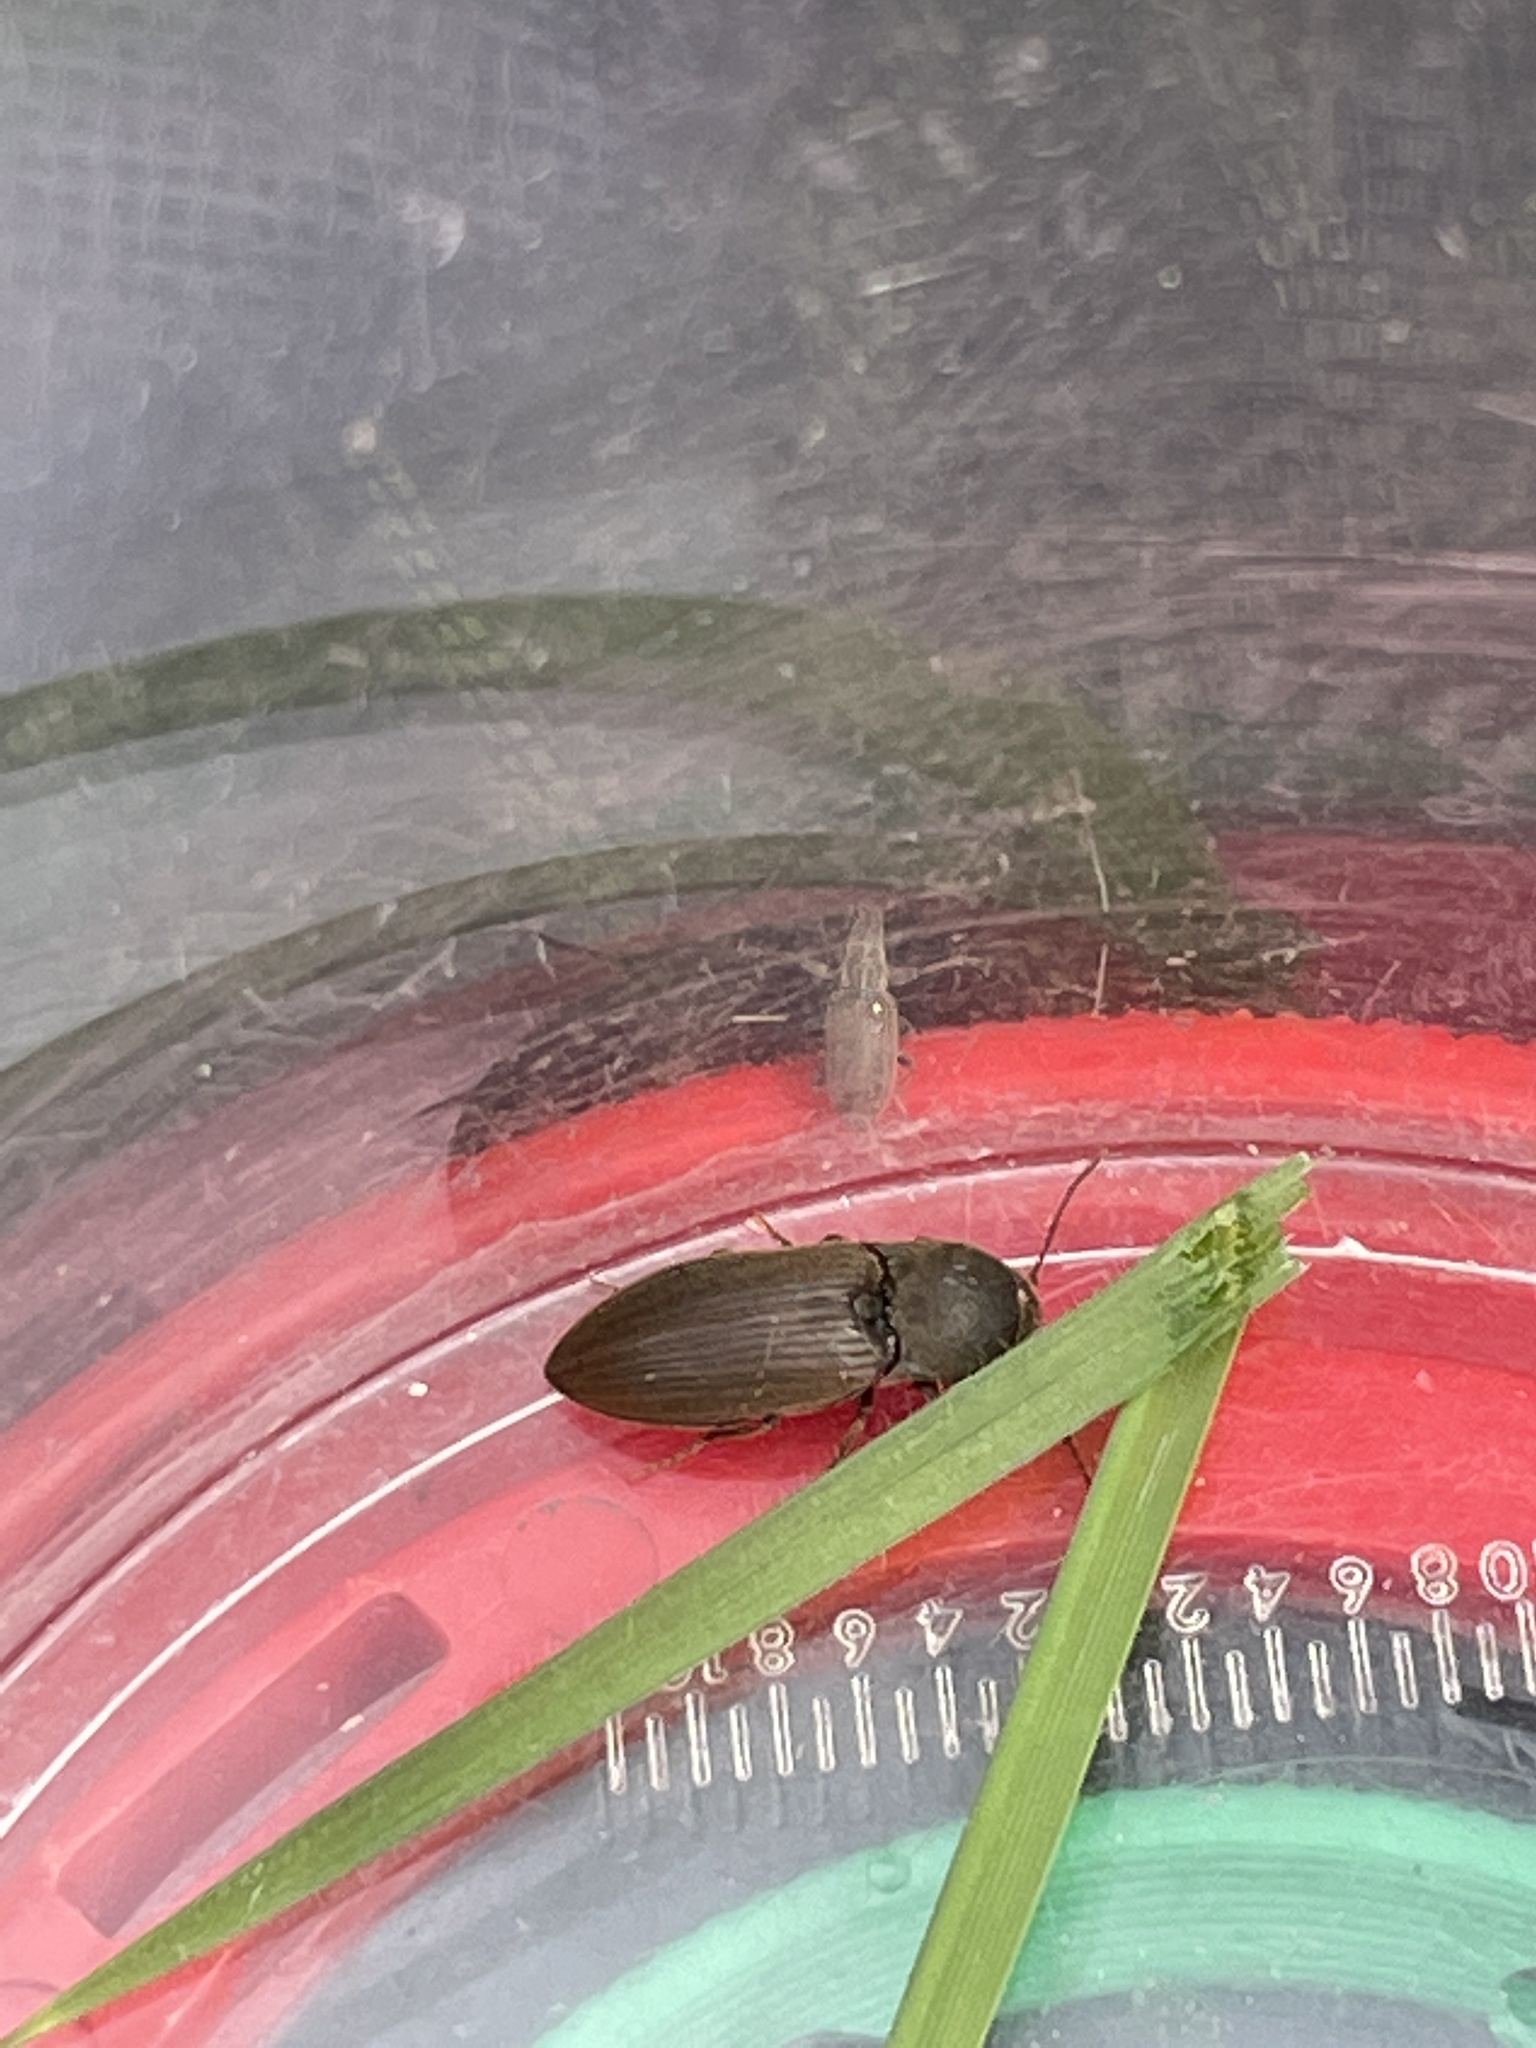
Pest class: clickbeetles_wireworms